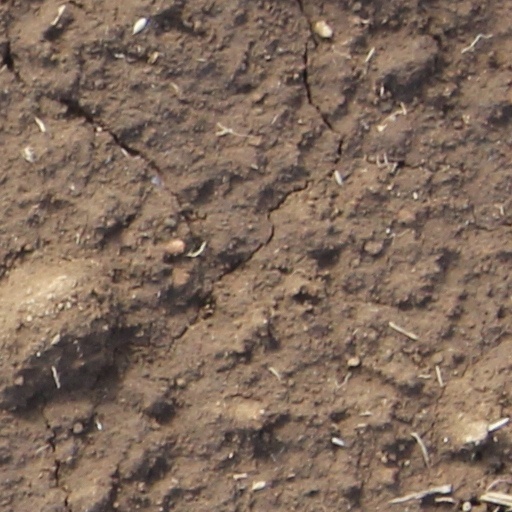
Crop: wheat